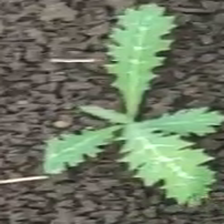
Weed species: Bilayat_(Mexicana_Argemone)